My Kitchen Rules NZ

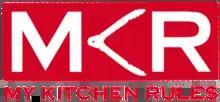

My Kitchen Rules NZ is a New Zealand reality show based on the popular Australian reality television series My Kitchen Rules. The show premiered in New Zealand on TV1 on 24 August 2014.